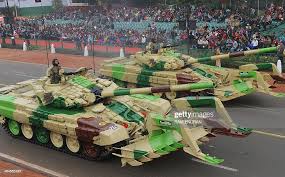
Label: Tank